Prussian education system

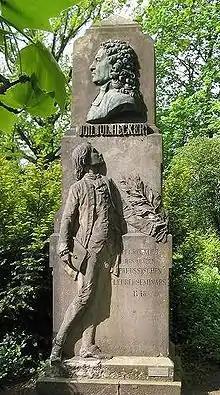
Johann Julius Hecker memorial in Berlin honors him founding the first Prussian teachers' seminary in 1748. Hecker's bust thrones over a future teacher in classical regalia and posture.

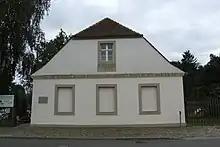
School Museum in Reckahn, Brandenburg an der Havel quoting Mark 10:14 at the entrance. Founded by Friedrich Eberhard von Rochow in 1773, Reckahn was the first one-room school with two age-related classes in Prussia.

The Prussian education system was established in Prussia as a result of educational reforms in the late 18th and early 19th century, and has had widespread influence since. The Prussian education system was introduced as a basic concept in the late 18th century and was significantly enhanced after Prussia's defeat in the early stages of the Napoleonic Wars. The Prussian educational reforms inspired similar changes in other countries, and remain an important consideration in accounting for modern nation-building projects and their consequences.